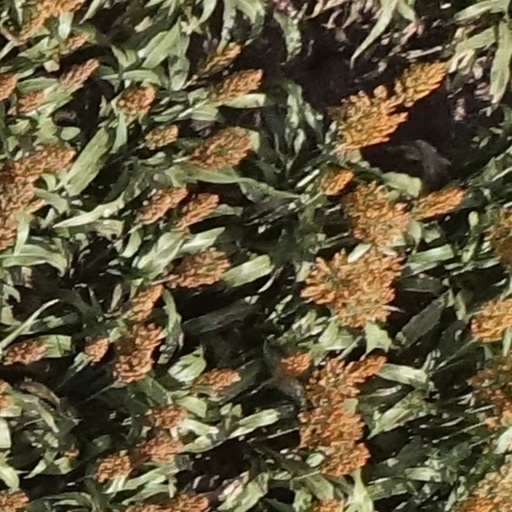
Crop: sorghum